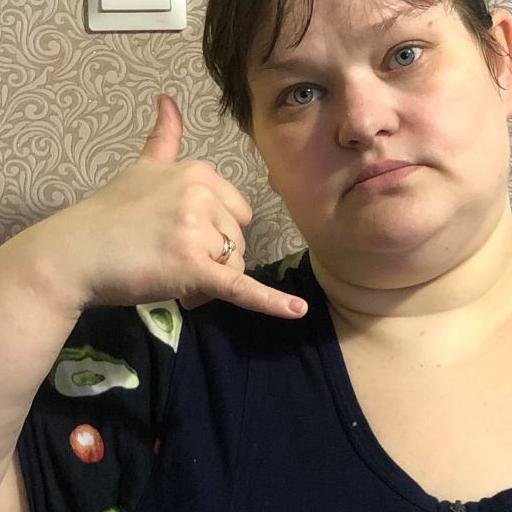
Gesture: call